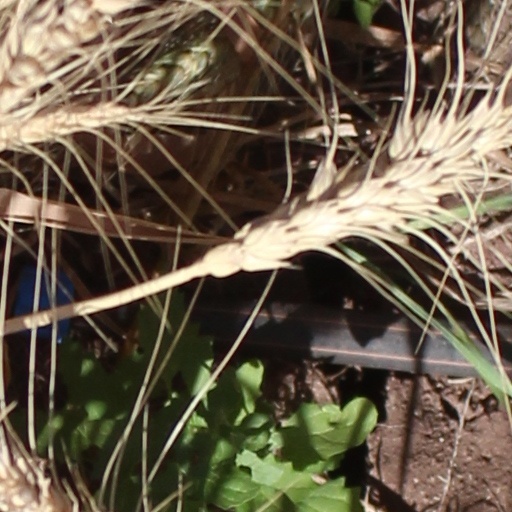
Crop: wheat